Question: Where is the man?
Tambaya: Ina mutumin yake?
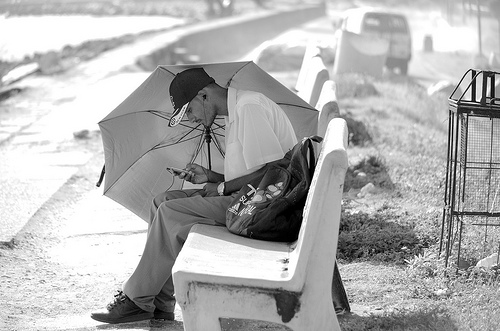
Answer: On the bench.
Amsa: Yana kan benchi.